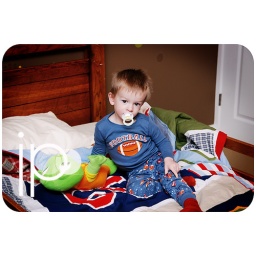
ethan's first night in his big boy bed